Murdo State Bank

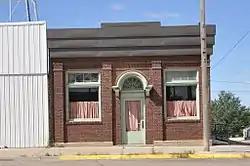

The Murdo State Bank, at 205 Main St. in Murdo, South Dakota, was built in 1920. It was listed on the National Register of Historic Places in 2015.